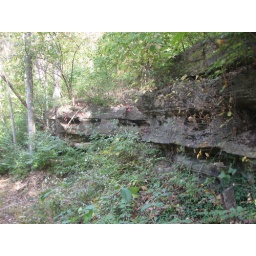
The road and house I grew up in